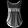
Label: T - shirt / top